Grayson Greiner

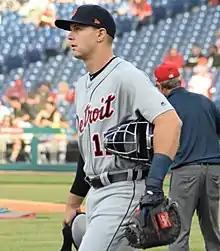
Greiner with the Tigers in 2019

Grayson James Greiner (born October 11, 1992) is an American former professional baseball catcher. He played in Major League Baseball (MLB) for the Detroit Tigers and Arizona Diamondbacks from 2018 to 2022.